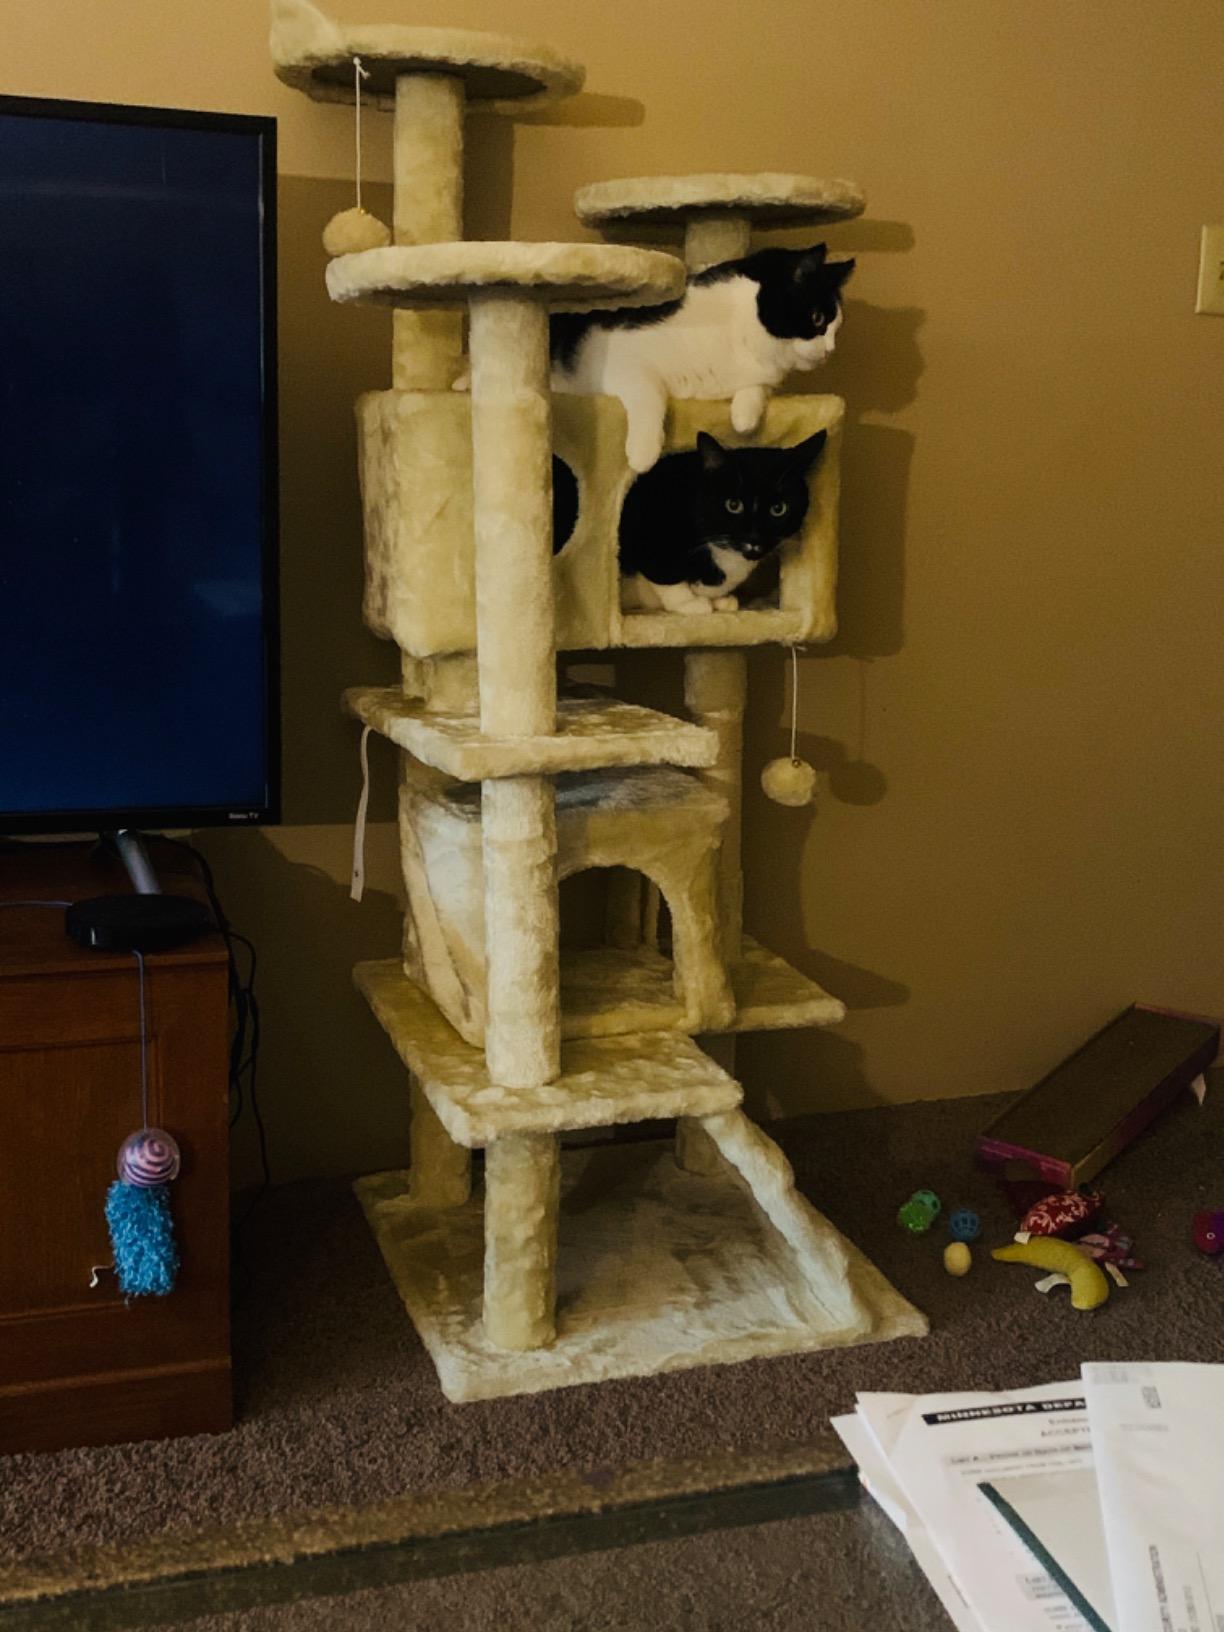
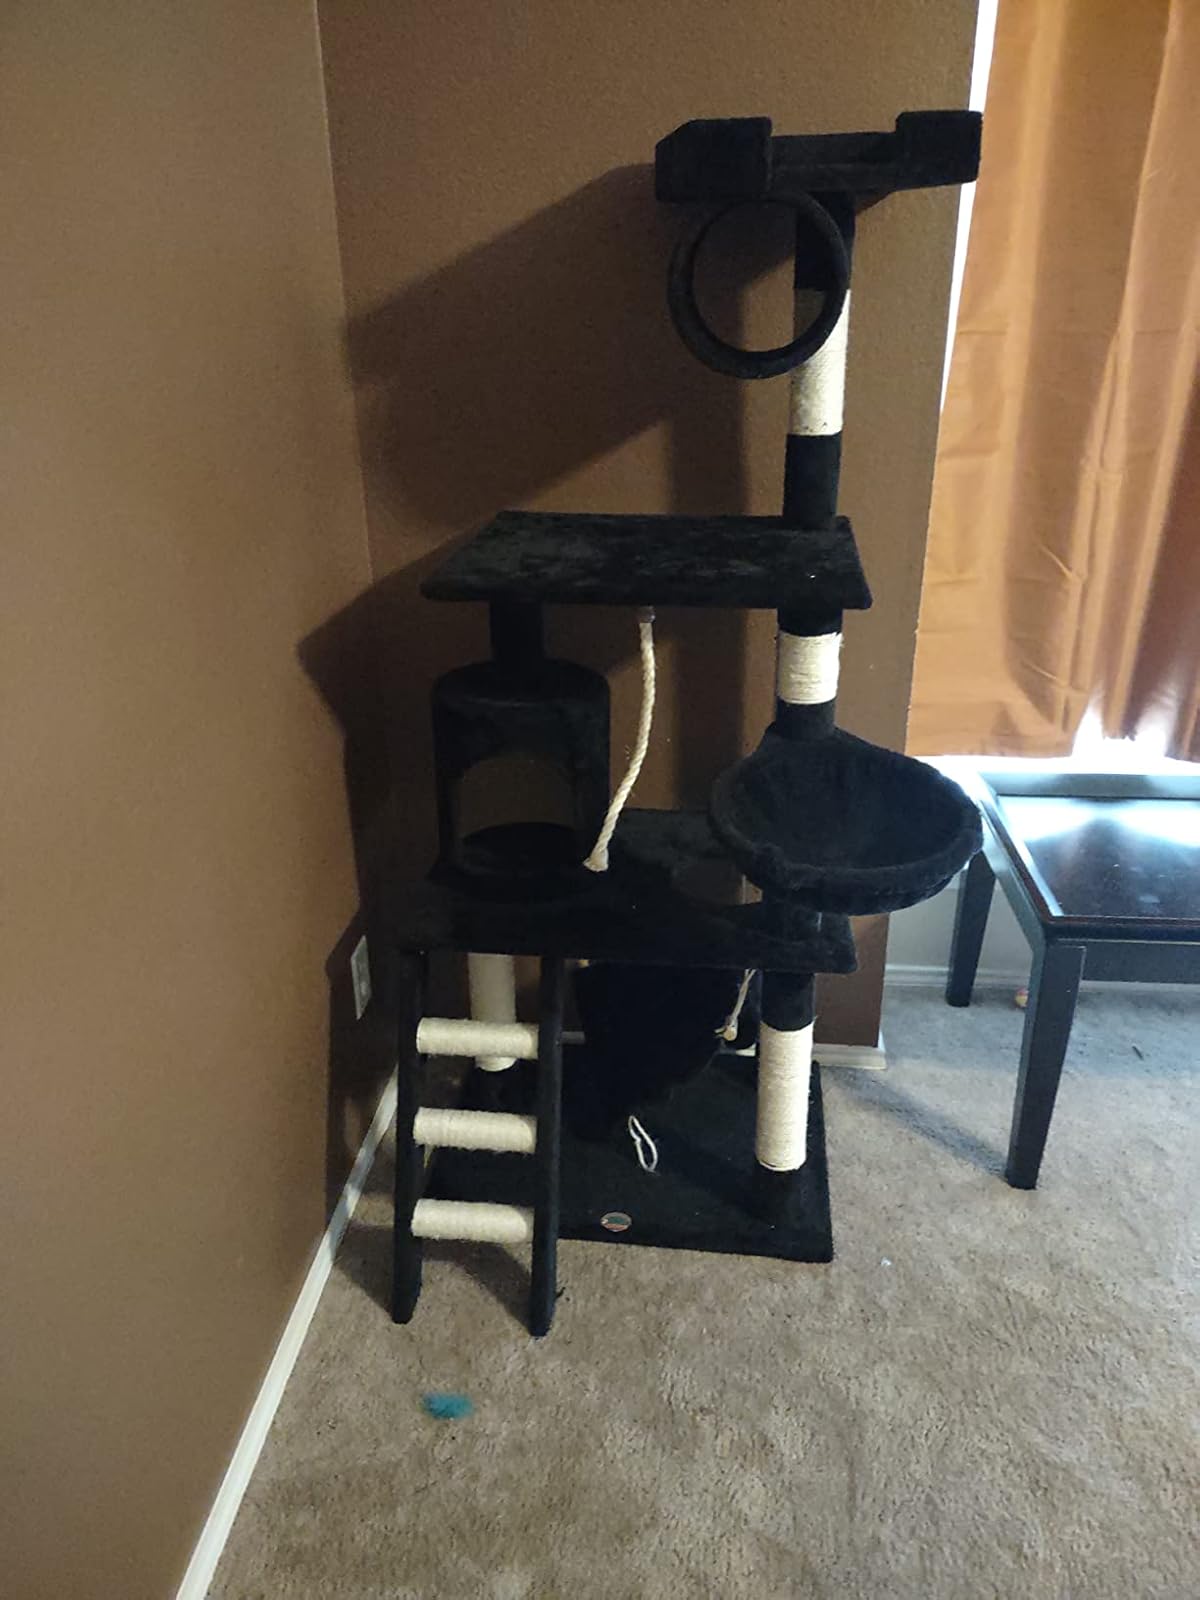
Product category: items_cat tree
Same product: no